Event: Ecuador Earthquake
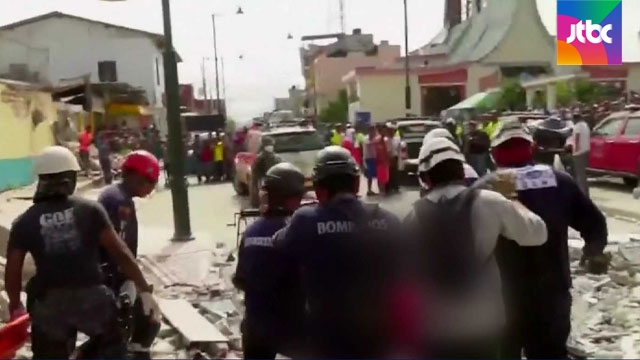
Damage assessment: damage